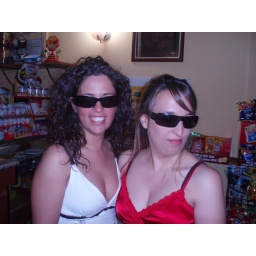
girl in black